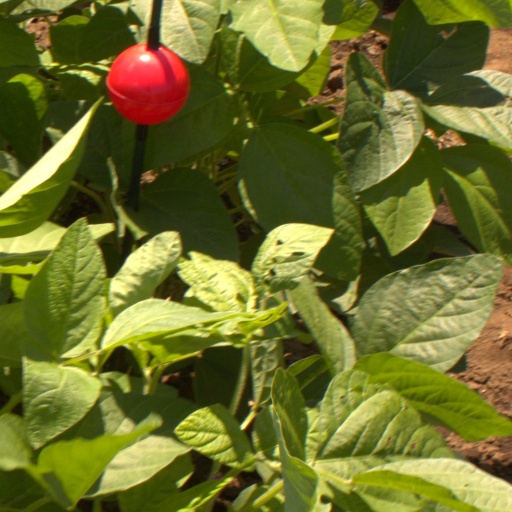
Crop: soybean